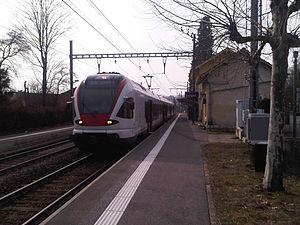
Une rame SBB RABe 524 Stadler FLIRT sous caténaire 1500V CC à Satigny, sur le point de partir pour Genève Cornavin